Let's Face the Music and Dance

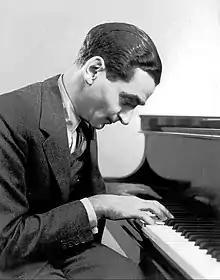

Having written songs which resonated with audiences of his time, Berlin displayed a ‘chameleon-like ability’ to craft lyrics inspired by Hollywood's most prevalent and wanted ideas and values – with "Let’s Face the Music and Dance" exploring the trending feel-good, romance topic.